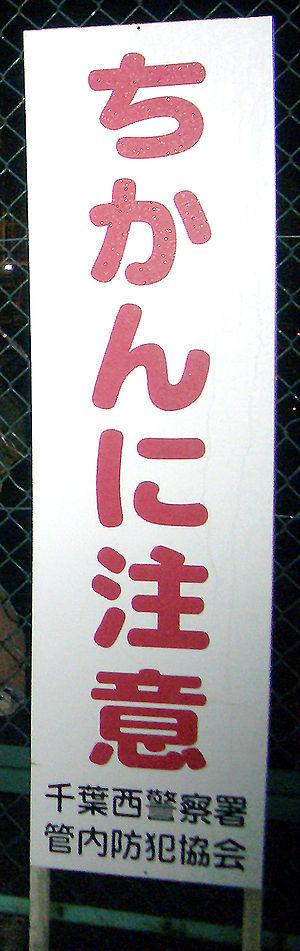
Chikan est un terme japonais désignant un attouchement non-consenti sur un autre individu dans un contexte sexuel et pervers où l'usage des mains est habituel ; il possède une connotation négative et est considéré comme une agression sexuelle dans la plupart des pays. Le terme « frotteurisme » s'applique lorsqu'une personne frotte ses parties génitales contre une autre personne non-consentante. Attoucher le corps d'une personne lors d'une relation sexuelle, un massage ou un examen médical n'est habituellement pas considéré comme chikan, le terme étant utilisé pour décrire un attouchement sexuel égoïste et inapproprié. Les parties corporelles habituellement visées incluent les fesses, les seins et les cuisses chez les femmes, et le pénis, les testicules et les fesses chez les hommes. Les individus effectuant ce type de pratique pressent la partie corporelle visée.